Coptic architecture

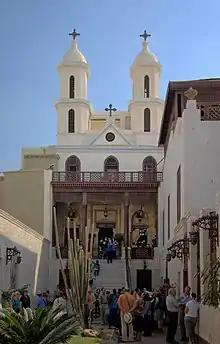

Some authorities trace the origins of Coptic architecture to Ancient Egyptian architecture, seeing a similarity between the plan of ancient Egyptian temples, progressing from an outer courtyard to a hidden inner sanctuary to that of Coptic churches, with an outer narthex or porch, and (in later buildings) a sanctuary hidden behind an iconostasis. Others see the earliest Coptic churches as progressing, like those of the Byzantine and Roman churches, from the Greco-Roman basilica. The ruins of the cathedral at Hermopolis Magna (c.430–40) are the major survival of the single brief period when the Coptic Orthodox Church represented the official religion of the state in Egypt.